Treetrunk coffin

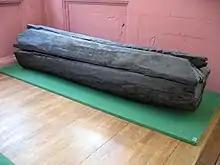
Treetrunk coffin from the early mediaeval graveyard of Oberflacht, Germany

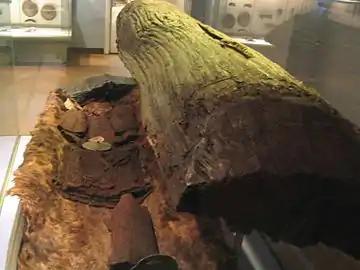
Treetrunk coffin from the Egtved Girl

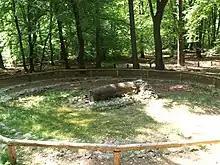
Reconstruction of the place of two treetrunk coffins at the "Archäologischer Wanderpfad in der Fischbeker Heide", Neugraben-Fischbek

A treetrunk coffin is a coffin hollowed out of a single massive log. Such coffins have been used for burials since prehistoric times over a wide geographic range, including in Europe, Africa, Asia and Australia.